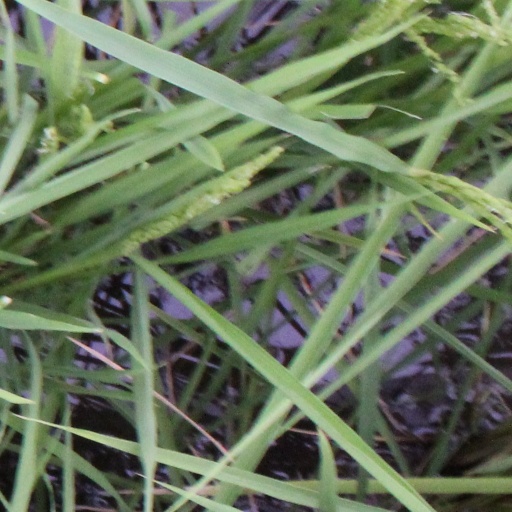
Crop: rice